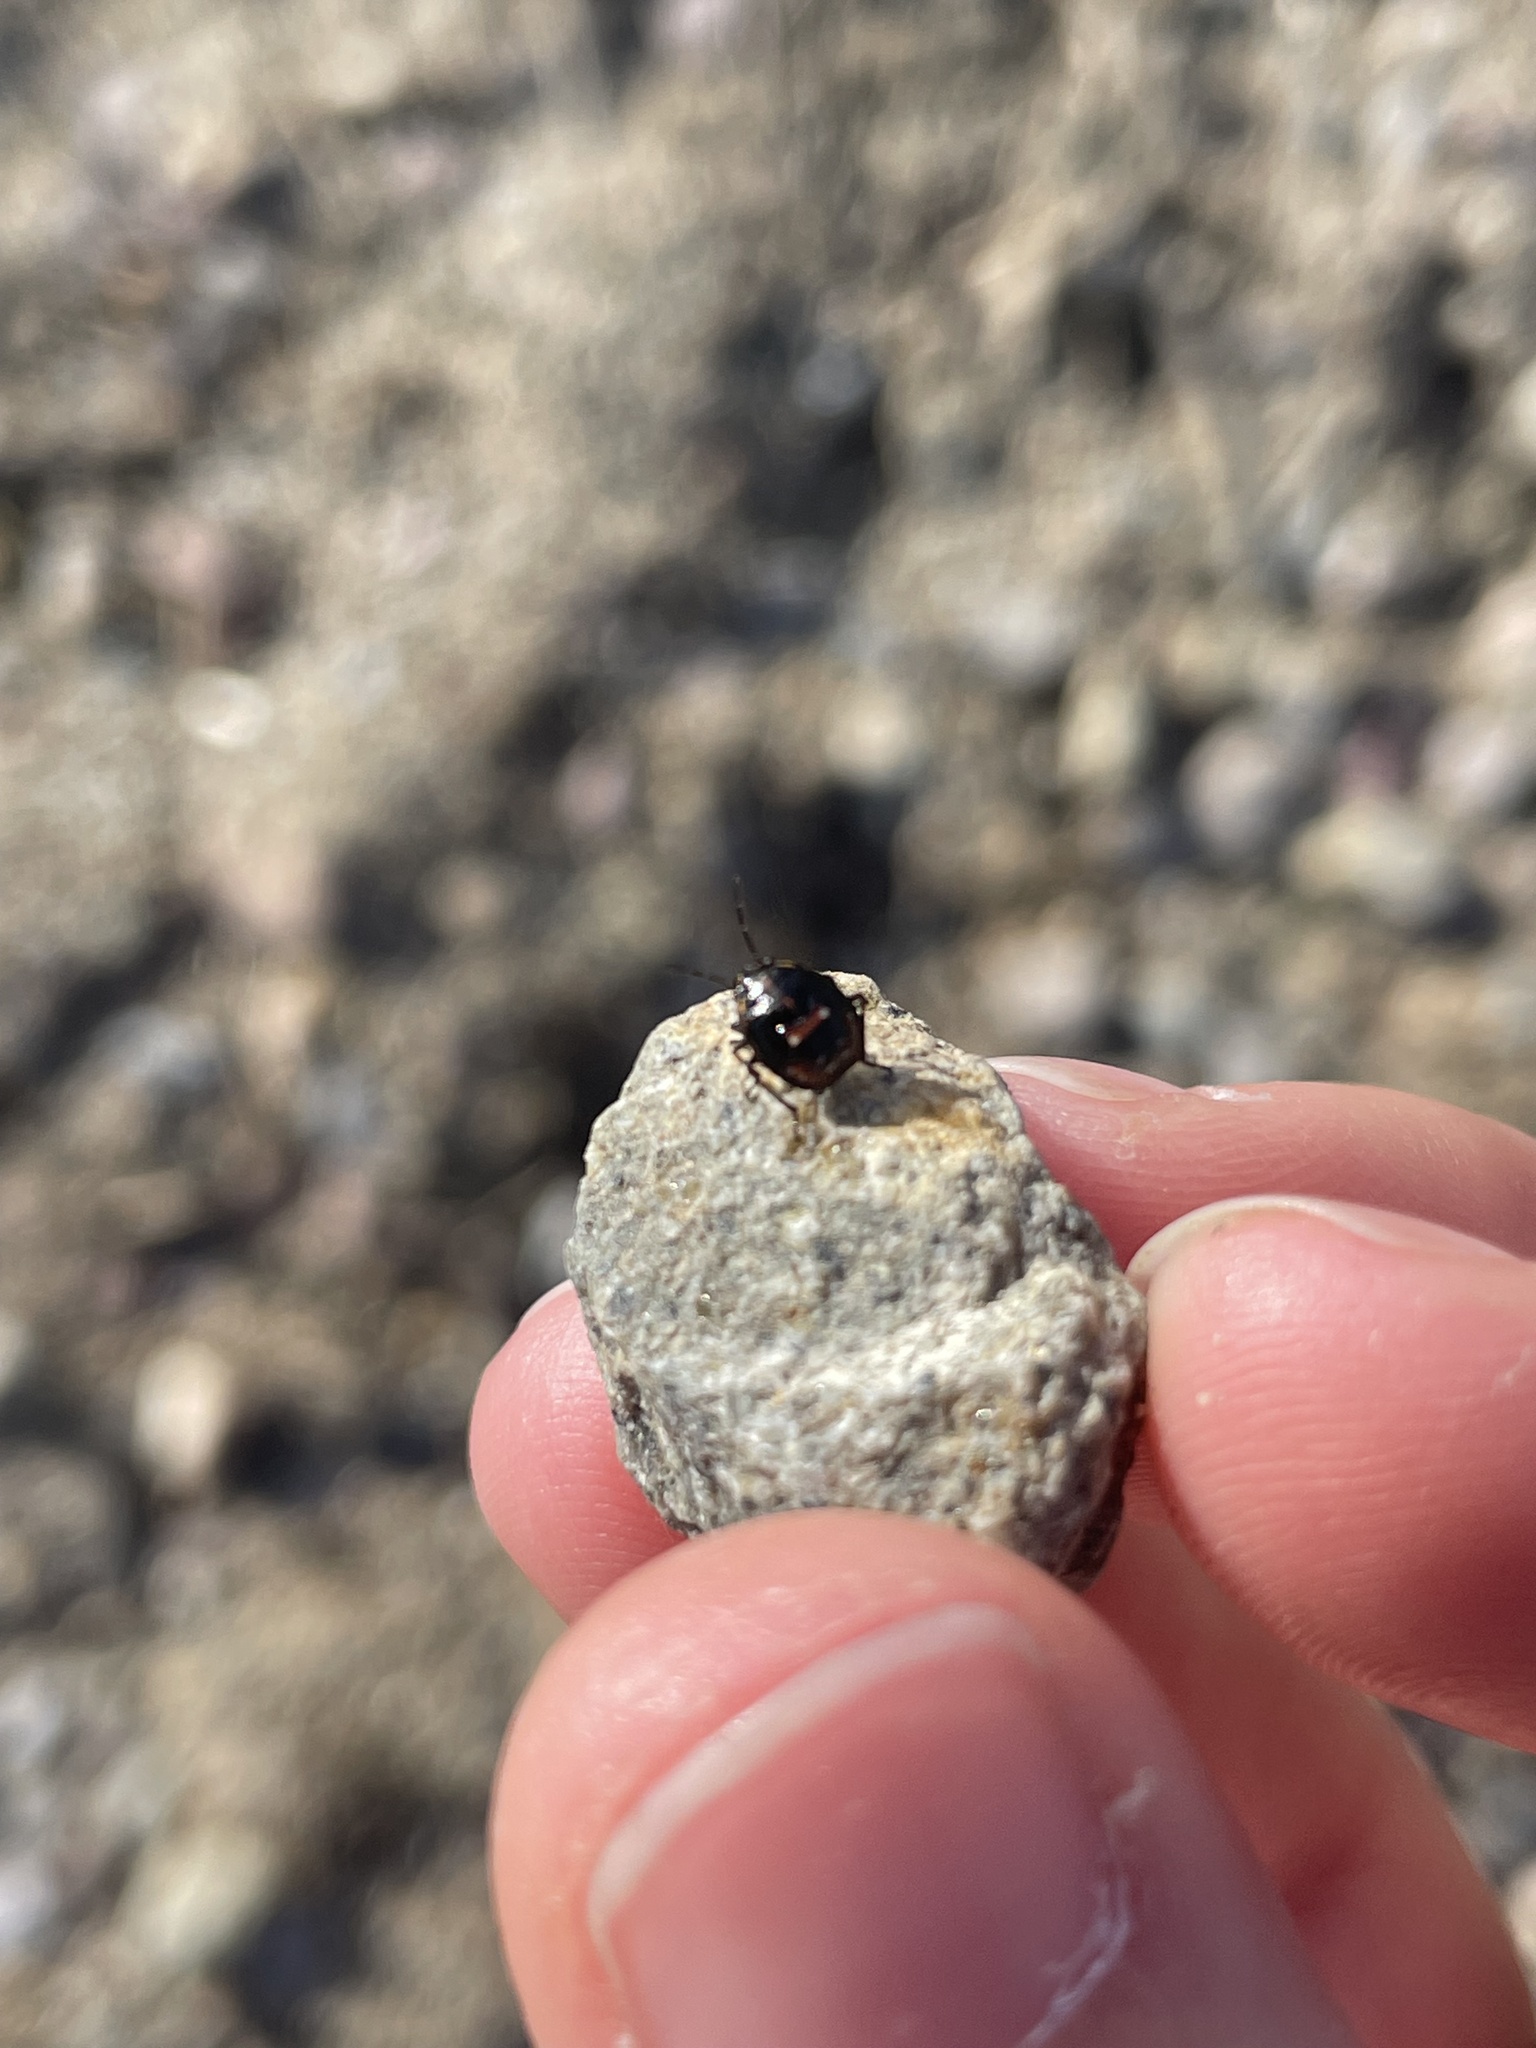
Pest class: stink_bug